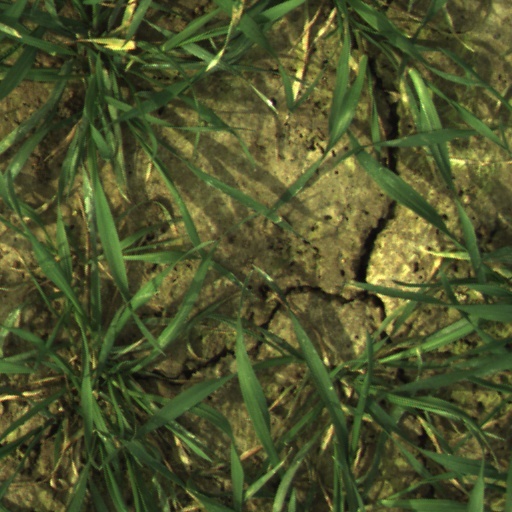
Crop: wheat